Mercury Capri

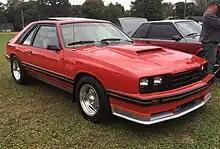
1984 Mercury Capri RS

While visually similar to the Mustang, the second-generation Capri was offered solely in the three-door hatchback configuration. The Capri was styled with its own front fascia, a vertically mounted grille, and dark-tinted tail light with horizontally ribbed lenses. In place of the widely flared wheel openings of the Mustang, the Capri was styled with slightly flared wheel openings and widened front and rear fenders. For 1983, the Capri received a redesign of the rear hatchback, distinguished with a large compound-curve "bubble-back" rear window. Along with that revision came newly styled tail lights, rear bumper cover and front end grille. For 1984, the front fascia of the Capri RS was fitted with a front air dam with fog lamps similar to the one used on Mustang Cobras and GTs from 1980 to 1982, with the same exterior continuing through 1986. The 1986 Capri received the federally mandated high mounted center brake lamp.